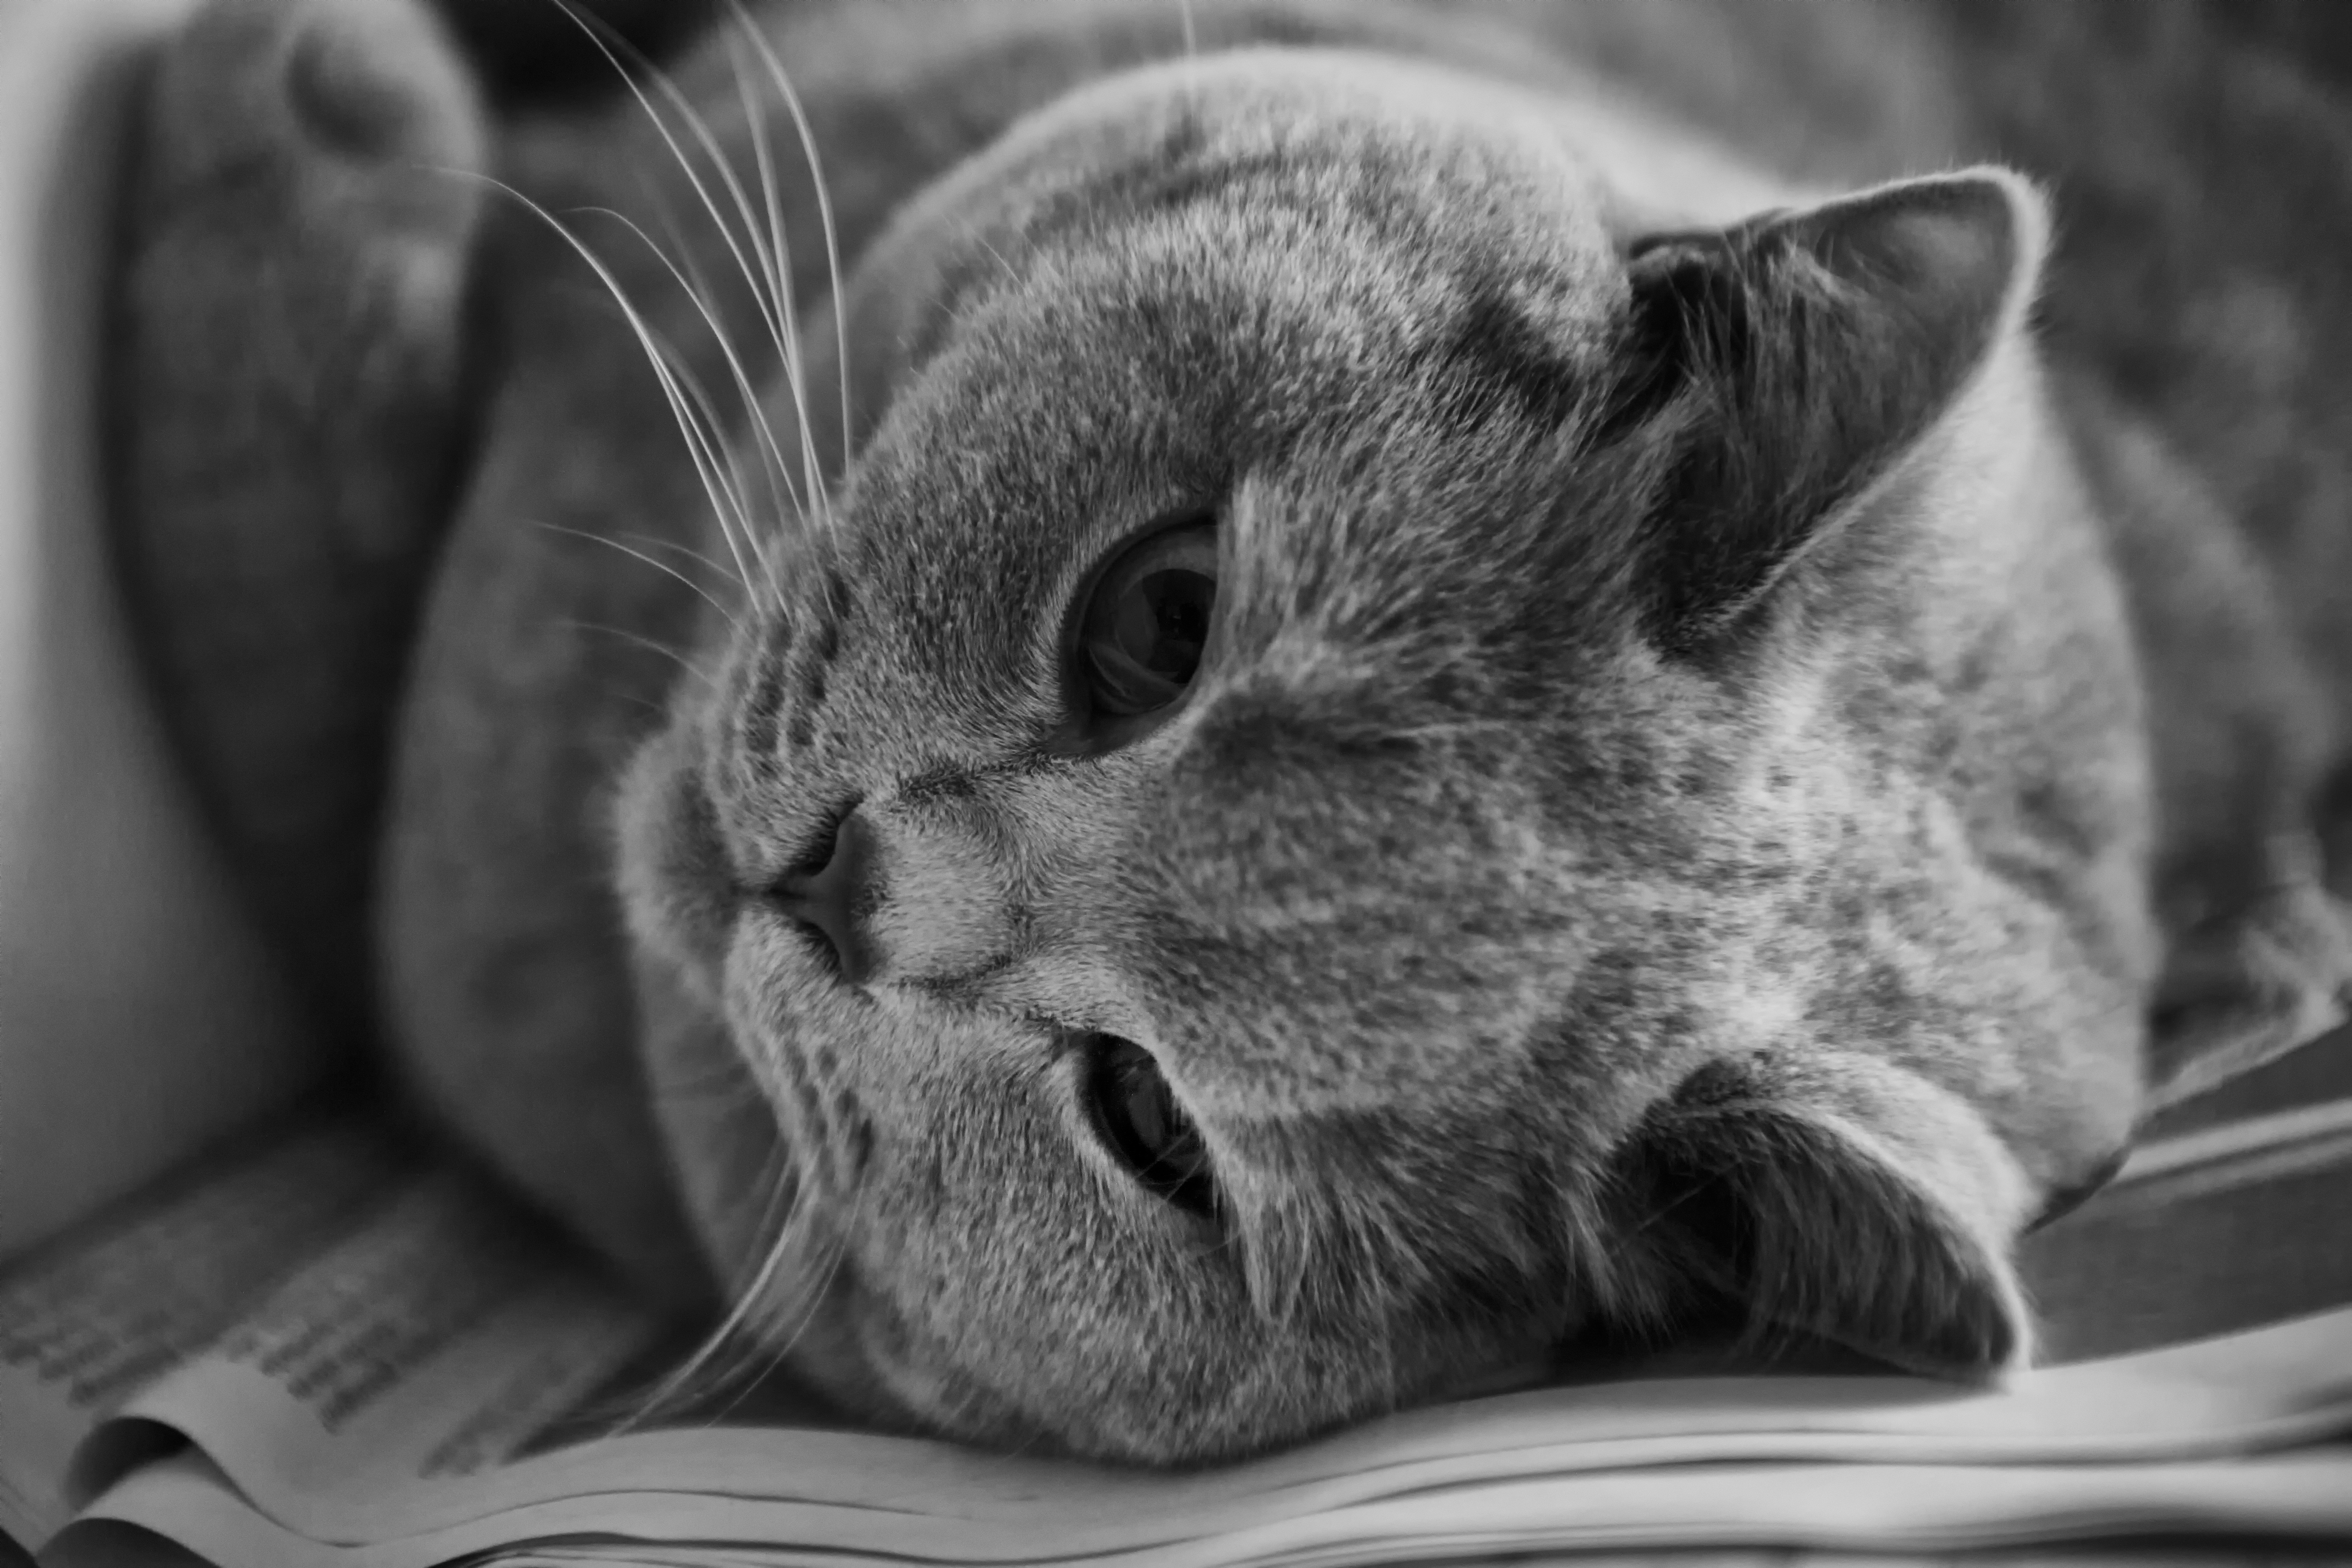
black and white, photography, view, cute, relax, cat, mammal, black, monochrome, close up, thoroughbred, nose, whiskers, snout, drawing, adidas, look, vertebrate, british, lilac, cat face, british shorthair, cat's eyes, british shorthair cat, monochrome photography, small to medium sized cats, cat like mammal